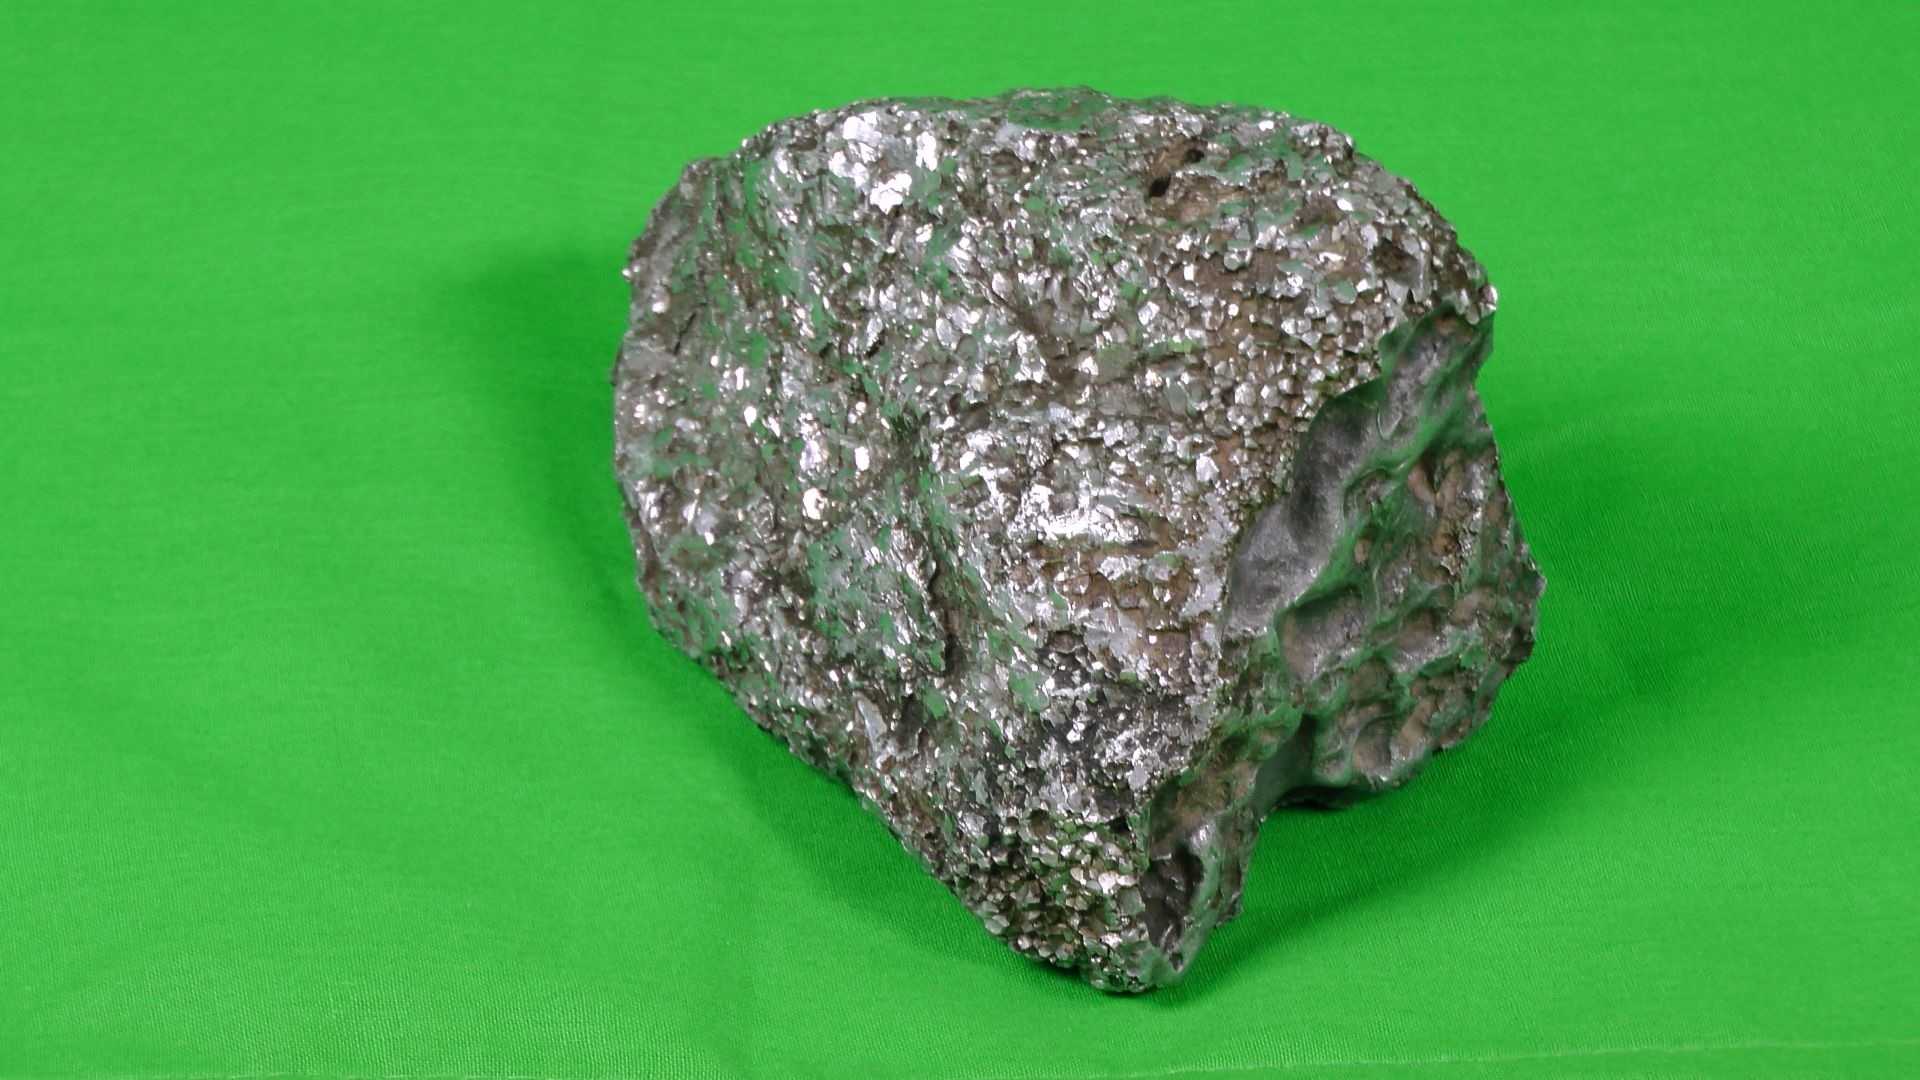
rock, green, material, jewellery, silver, crystal, diamond, shiny, gemstone, mineral, metallic, fashion accessory